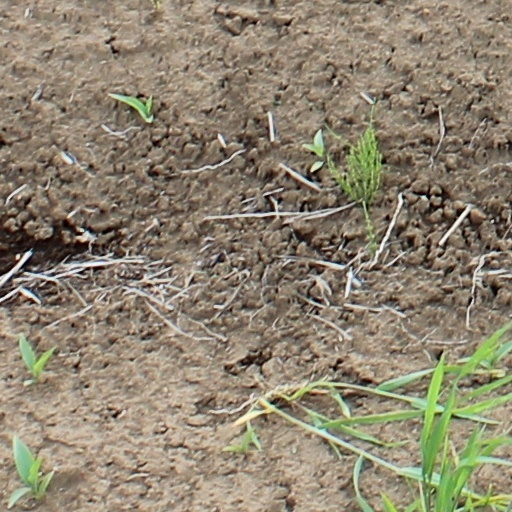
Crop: wheat